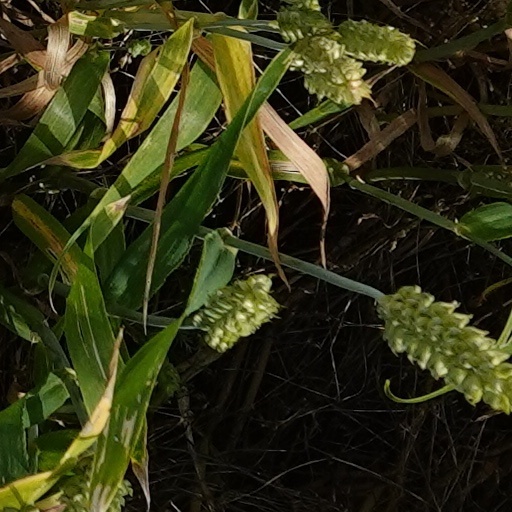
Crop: wheat